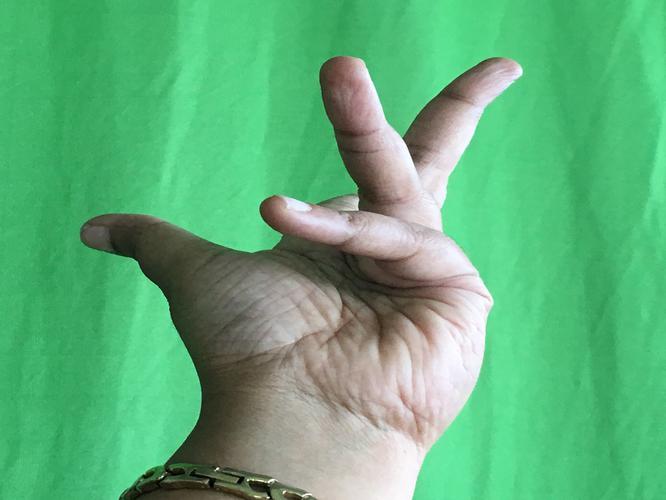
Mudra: Alapadmam
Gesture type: single_hand